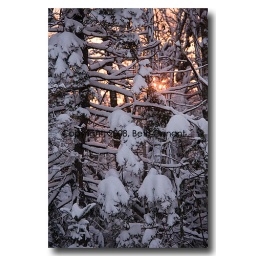
The sun sets behind snow-shrouded trees with a salmon sky. Winter at year's end in New England, 2007.